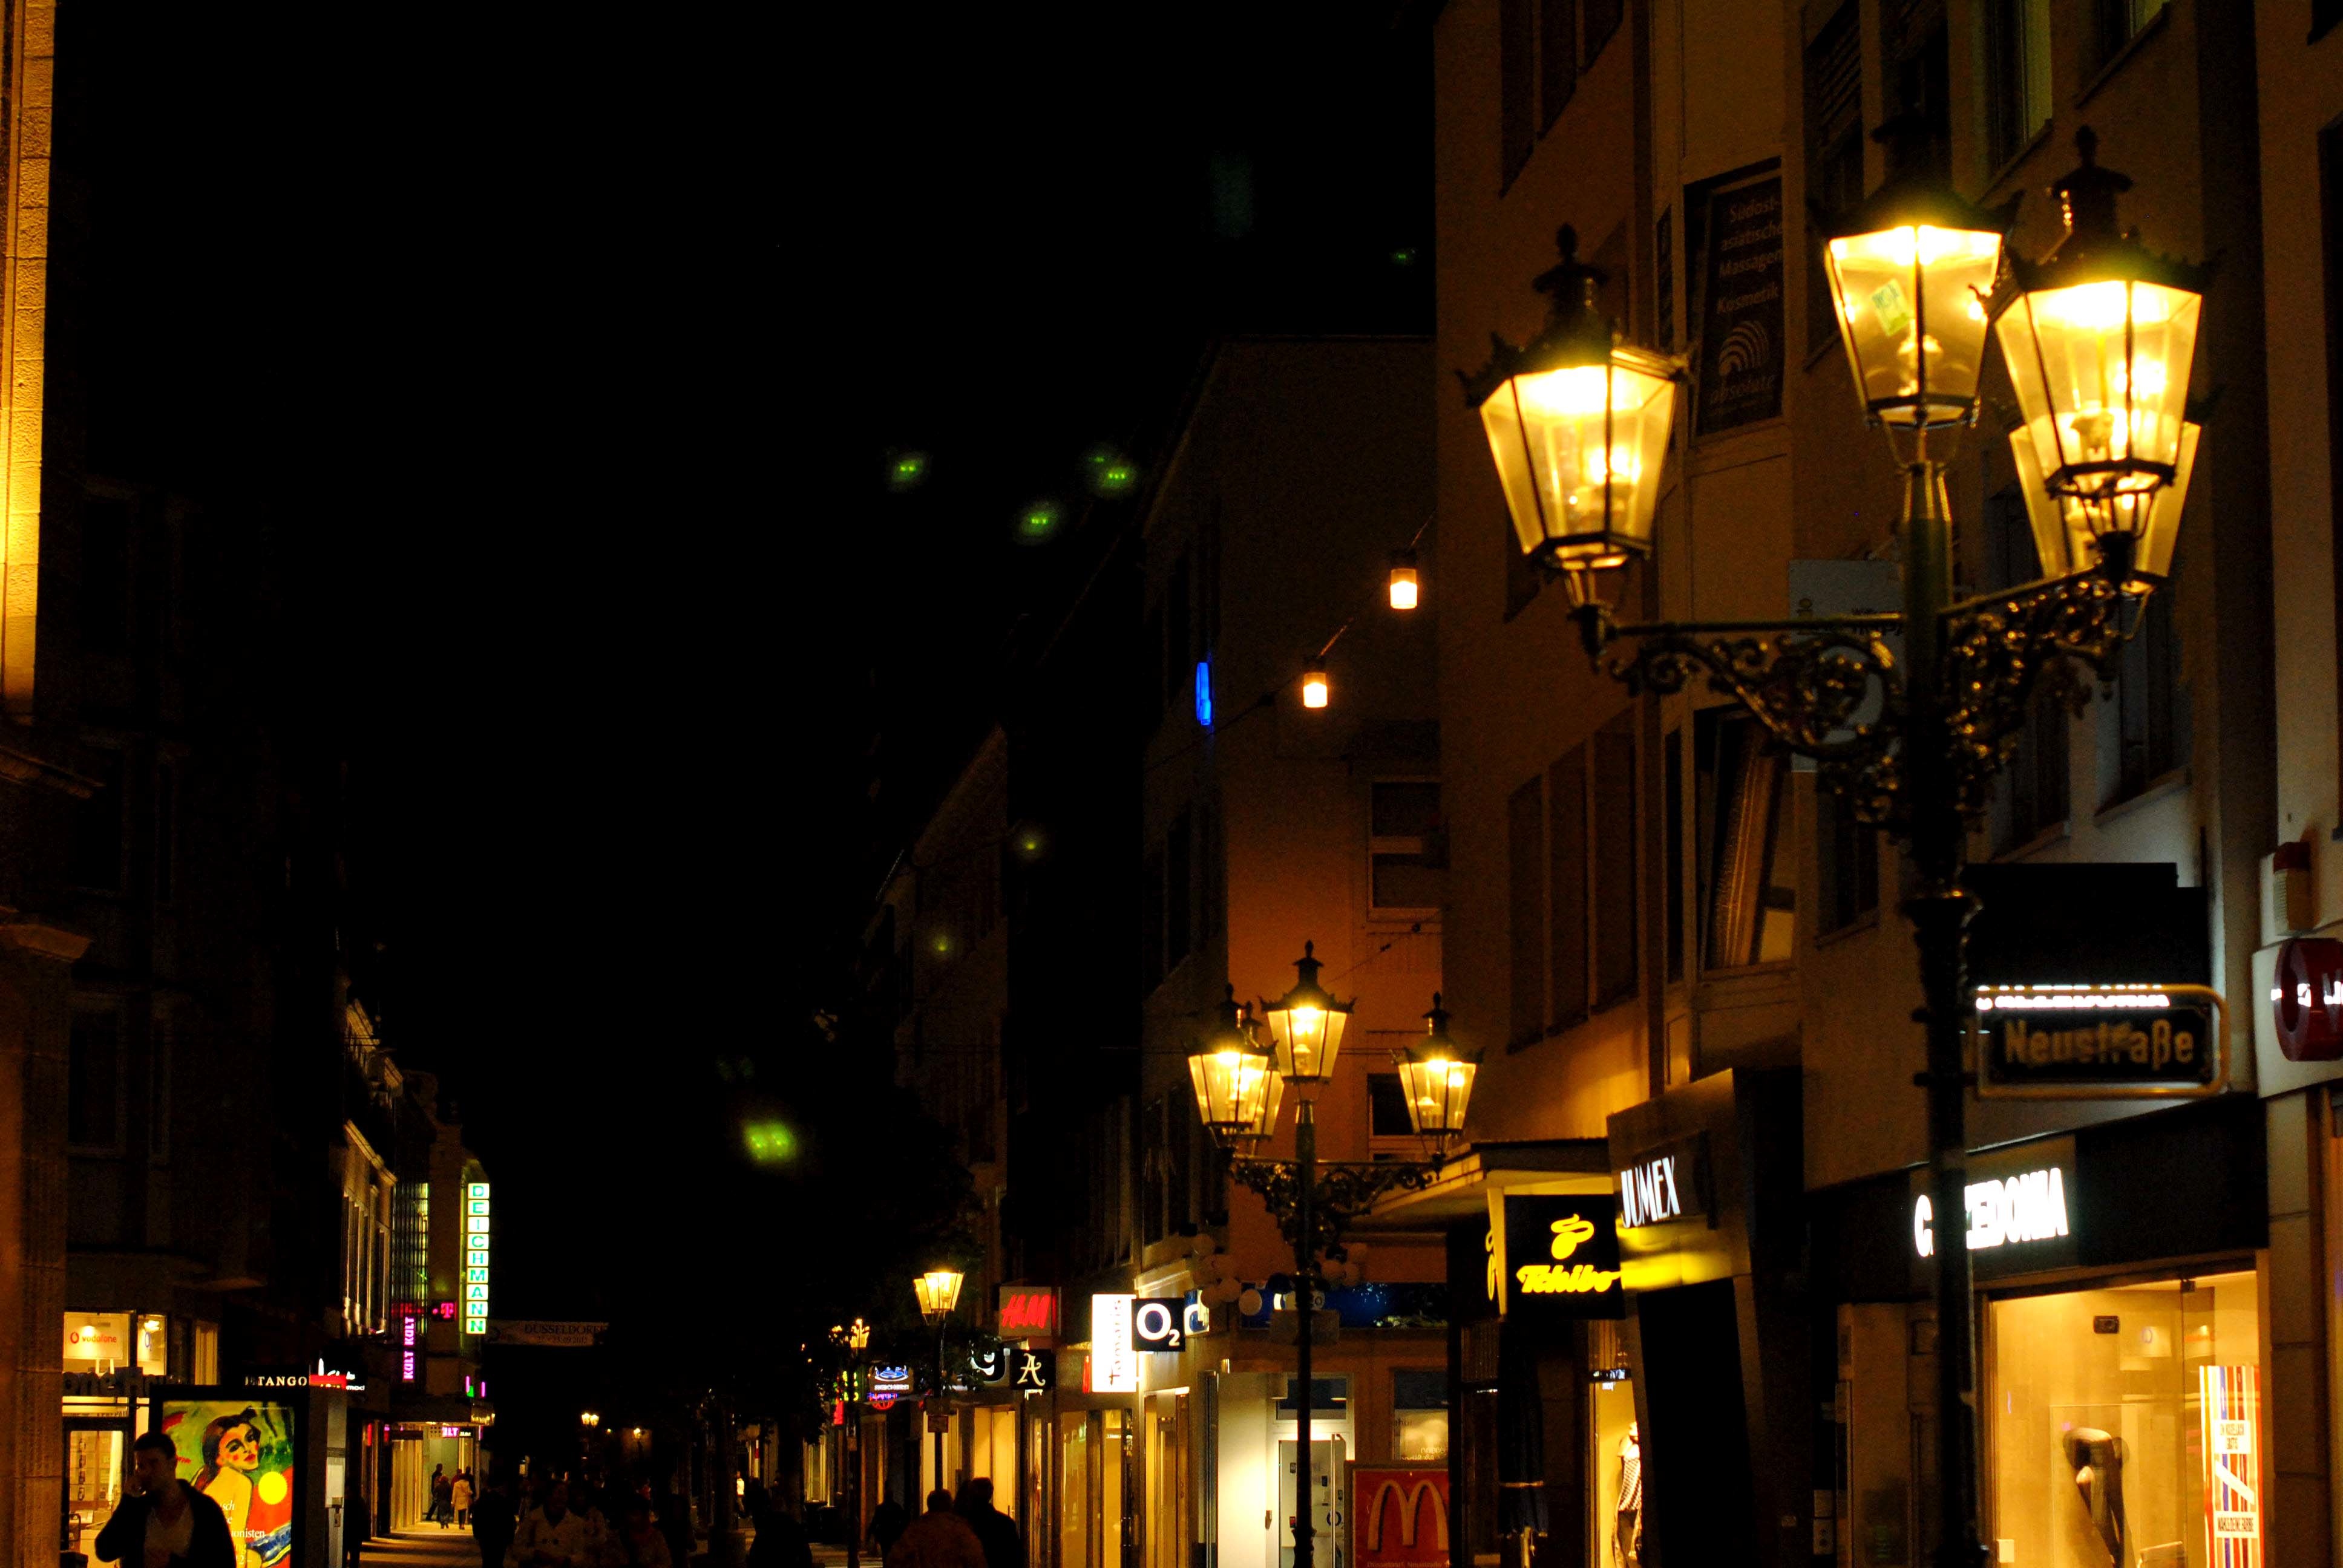
light, road, street, night, city, downtown, evening, street light, lighting, infrastructure, light fixture